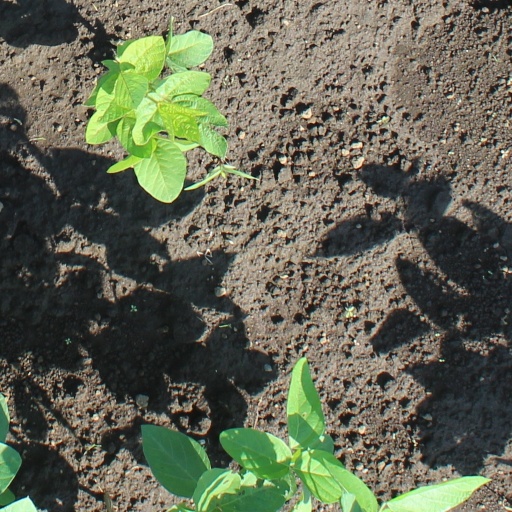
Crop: soybean